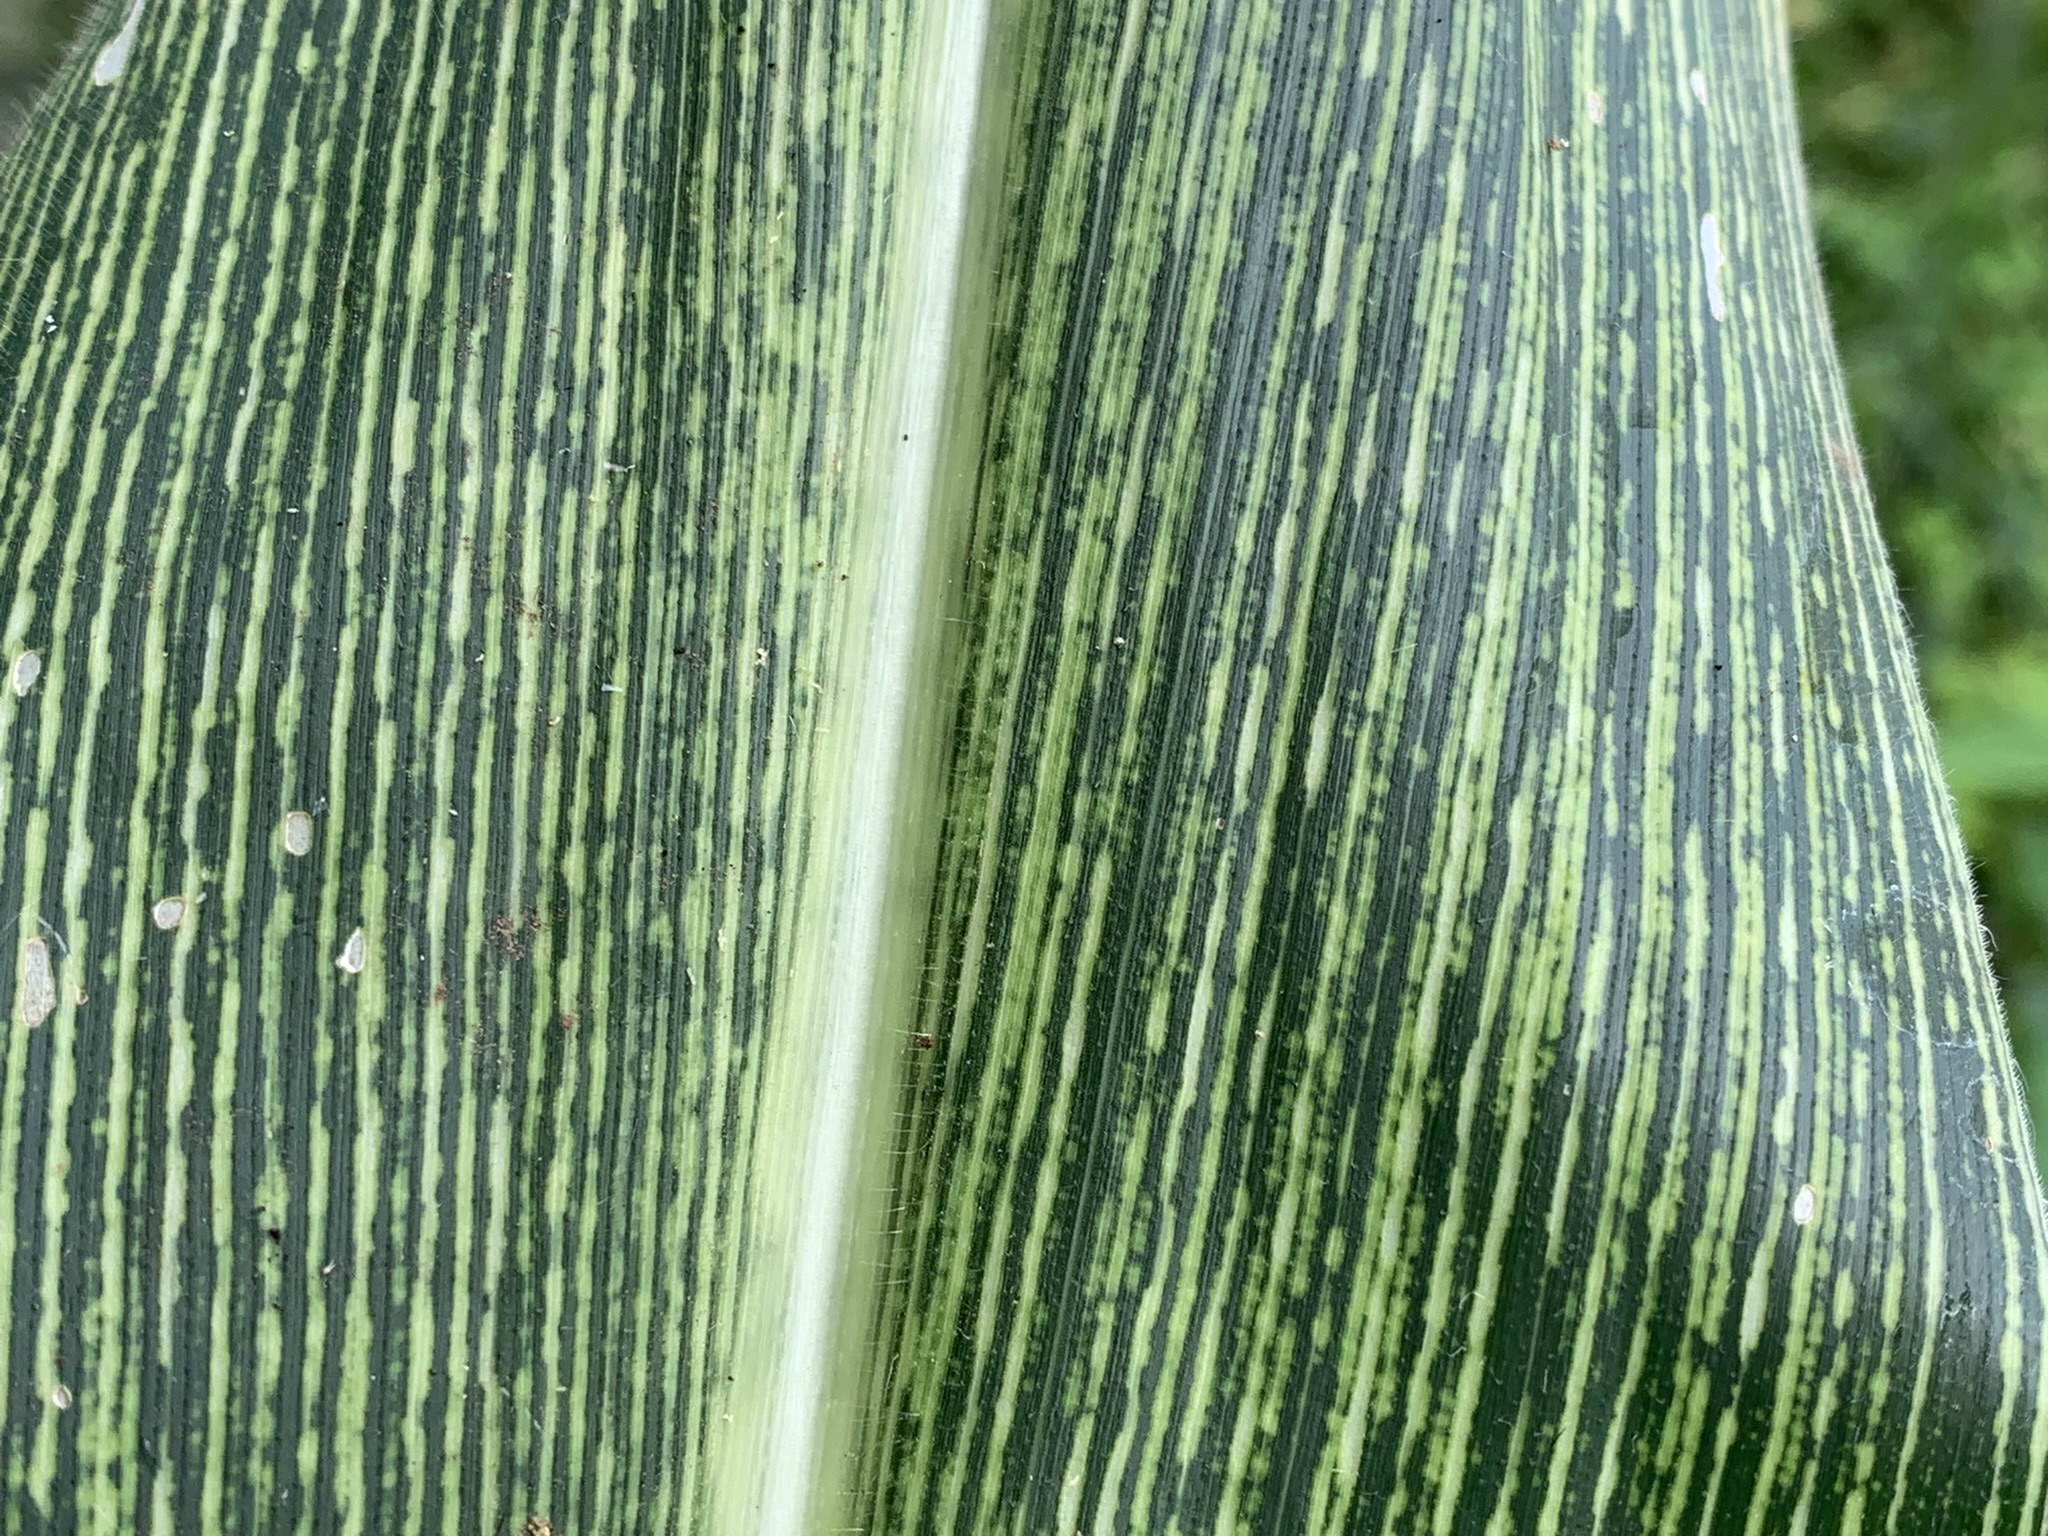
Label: MSV